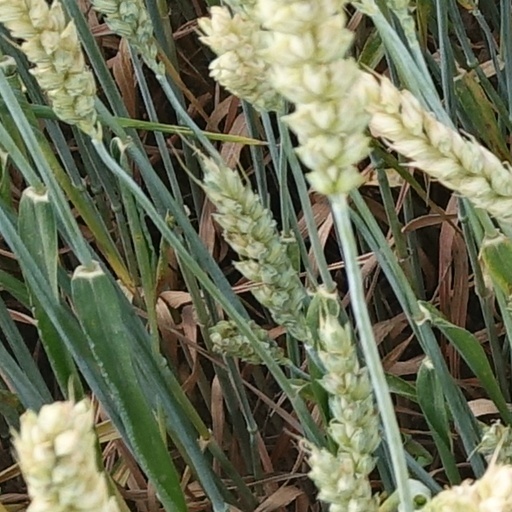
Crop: wheat